National Latin Exam

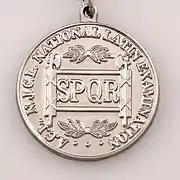
National Latin Exam silver medal

The National Latin Exam is a test given to Latin students. Sponsored by the U.S.-based American Classical League and the National Junior Classical League, the exam was given in 2023 to over 107,000 students in the U.S., Australia, Canada, China, France, Germany, Iran, Italy, Japan, New Zealand, Poland, United Kingdom, Zimbabwe, and Taiwan. The test covers general knowledge of Latin grammar and vocabulary, mythology, Roman culture, derivatives, and translation abilities.